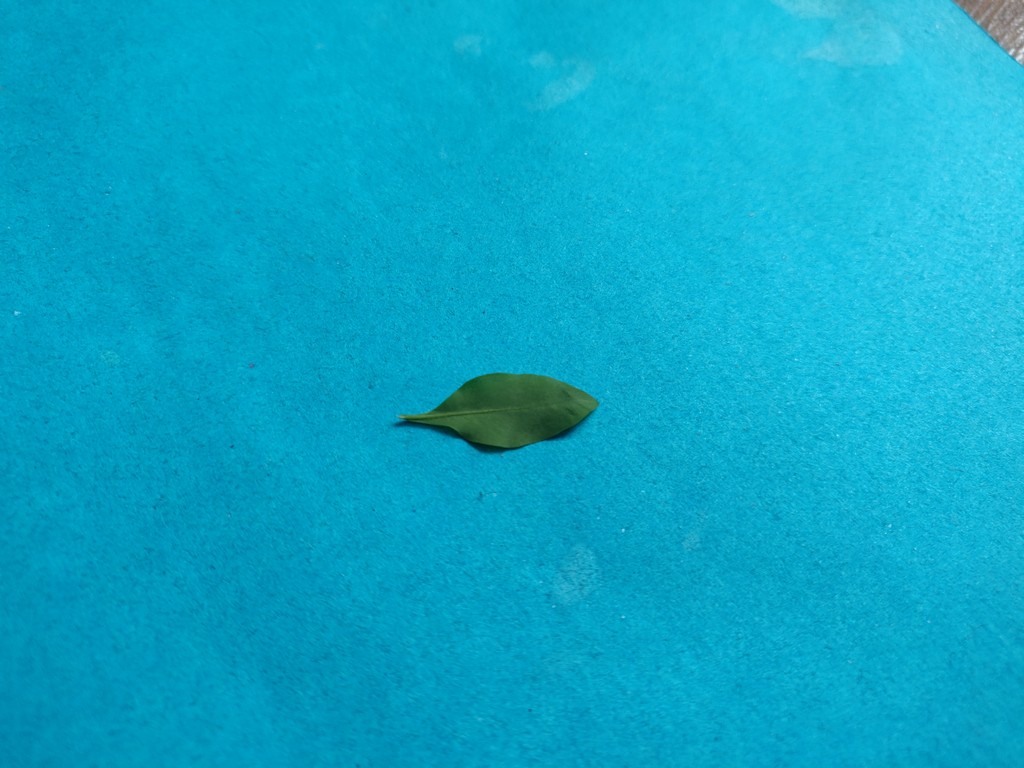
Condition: Healthy
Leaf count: single
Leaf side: back